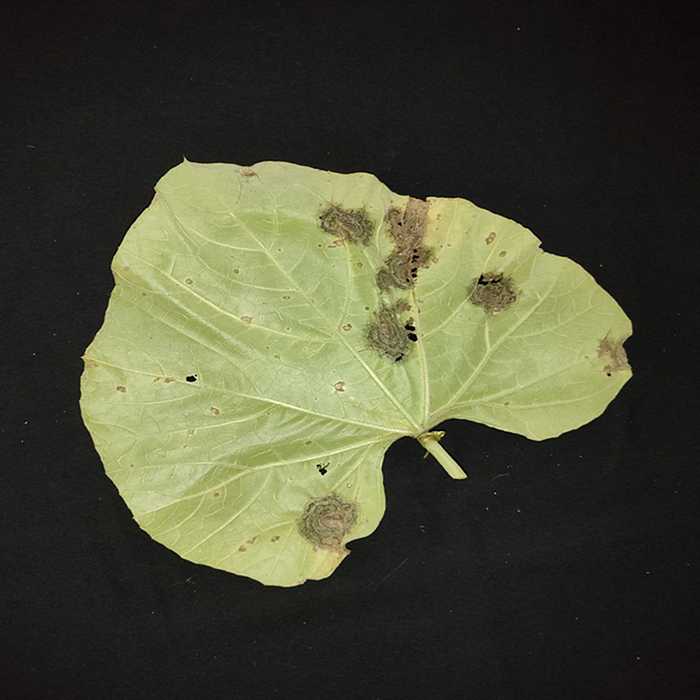
Plant: Bottle gourd
Label: Downey mildew